DB Cargo UK

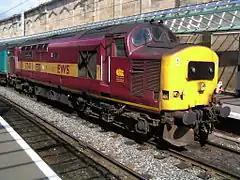
37411 at Carlisle station on an Arriva Trains Northern service in August 2004

During 2009, DB Schenker Rail began work to enable Class 92 hauled trains to operate freight services on the High Speed 1 by installing in cab TVM signalling. The project received funding from the European Commission and it was originally anticipated services would begin in early 2010. On 25 March 2011, a modified Class 92 locomotive travelled from Dollands Moor to Singlewell using the TVM430 signalling system for the first time. The first of five planned test trains ran as a loaded container train from Hams Hall, West Midlands to Novara, Italy on 27 May 2011. DB planned to upgrade an additional five Class 92 locomotives to allow them to run on High Speed 1, making a fleet of six.